Herbert Lindinger

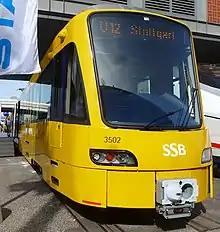
S-DT8.12 Stuttgart light rail car (source photograph for "Design from Germany" postage stamp)

Lindinger was born in Wels, Austria in 1933. He studied graphic and exhibition design in Linz from 1950 to 1954, and subsequently studied product design at the Hochschule für Gestaltung (HfG) from 1954 to 58, where he was a student of Josef Albers, Johannes Itten, Max Bill, Friedrich Vordemberge-Gildewart, Tomas Maldonado, and Hans Gugelot.